Luciano Pagliarini

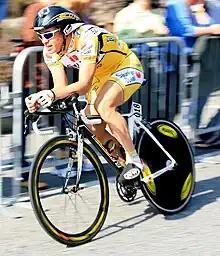
Pagliarini at the 2008 Tour of California

Luciano André Pagliarini Mendonça (born April 18, 1978, in Arapongas, state of Paraná) is a retired Brazilian cyclist. A renowned sprinter, he has been regarded as one of Brazil's finest cyclists. Pagliarini has taken part in the road cycling race at 2004 Summer Olympics (from which he withdrew due to mechanical trouble) and the 2005 Tour de France (best position: 5th on stage 2, withdrawal on stage 9).